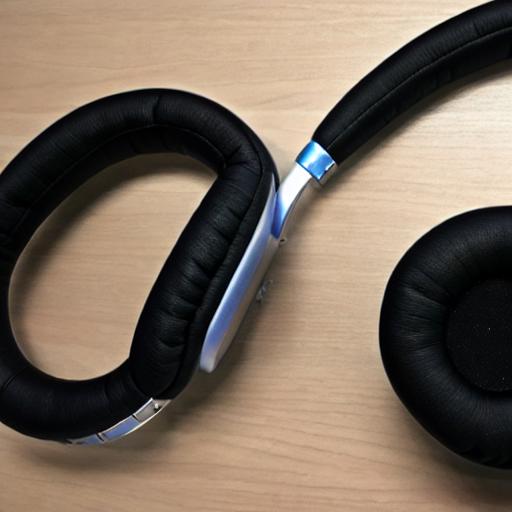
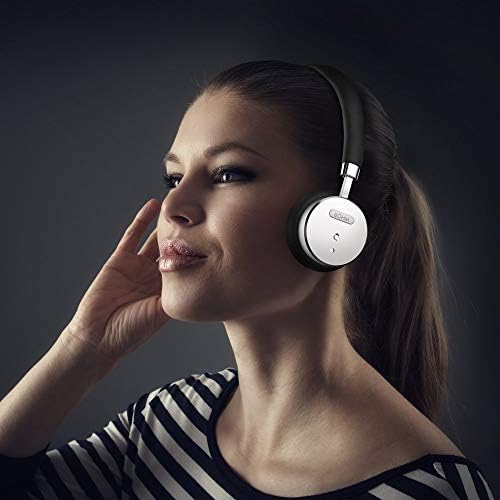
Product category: headphones
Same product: no